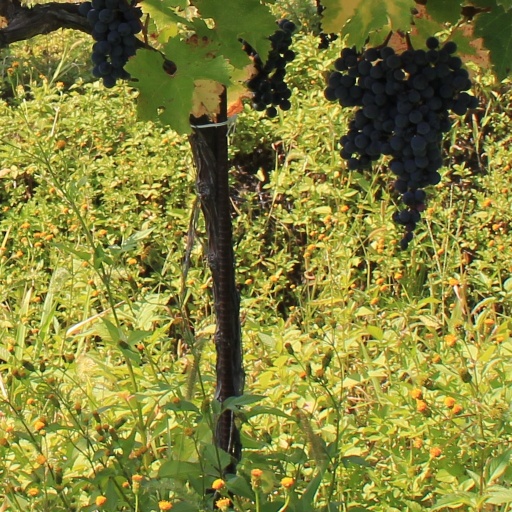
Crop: grape